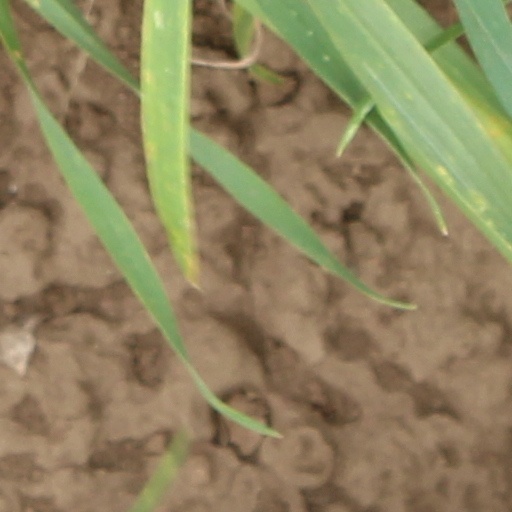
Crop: wheat